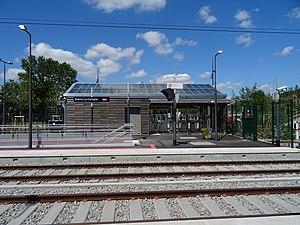
Voies et quais Stains la Cerisaie
La gare de Stains-La Cerisaie est une gare ferroviaire française de la ligne de Sartrouville à Noisy-le-Sec, située dans le territoire de la commune de Stains, dans le département de la Seine-Saint-Denis, en Île-de-France.